4 Park Avenue

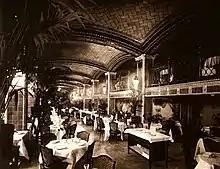
Historical view of the basement's double-height grill room. The space has a vaulted ceiling, as well as an elevated gallery behind a set of columns to the right.

The basement originally contained a double-height grill room with a vaulted ceiling and elevated gallery. It was known as the Della Robbia Room, after Luca Della Robbia, and could fit a thousand guests. The bar at the southern section of the restaurant was originally nicknamed the "Crypt". There was a kitchen below the bar, as well as a laundry room at the north end of the grill room. The spaces were split across multiple levels, each only slightly above the other. A door from Park Avenue led to a central corridor directly above the kitchen, where a staircase led down to the main grill room. The bar was three steps below the corridor to the south, while the gallery was three steps above the corridor to the north. A staircase also led from the grill room to the lobby, and the bar also had its own door from 33rd Street. The restaurant was extensively decorated with ceramic Guastavino tiles manufactured by the Rookwood Pottery Company; these tiles depicted motifs such as flowers and faces.